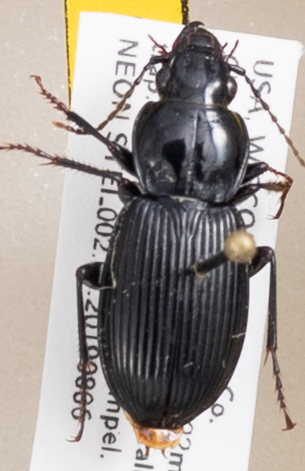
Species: Pterostichus novus
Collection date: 2019-08-06
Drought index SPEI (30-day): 0.608
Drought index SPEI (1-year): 1.45
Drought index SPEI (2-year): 1.13